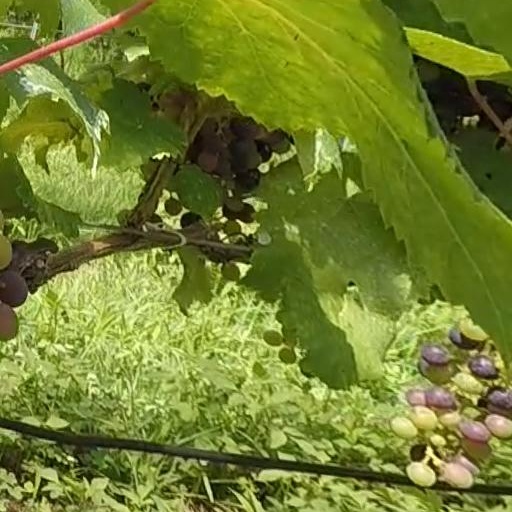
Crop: grape